Prince Hamlet

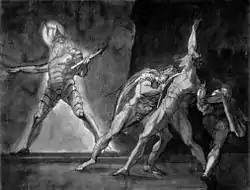
"Marcellus, Horatio, Hamlet, and the Ghost" by Henry Fuseli

It has also been suggested that Hamlet's hesitations may also be rooted in the religious beliefs of Shakespeare's time. The Protestant Reformation had generated debate about the existence of purgatory (where King Hamlet claims he currently resides). The concept of purgatory is a Catholic one, and was frowned on in Protestant England. Hamlet says that he will not kill his uncle because death would send him straight to heaven, while his father (having died without foreknowledge of his death) is in purgatory doing penance for his sins. Hamlet's opportunity to kill his uncle comes just after the uncle has supposedly made his peace with God. Hamlet says that he would much rather take a stab at the murderer while he is frolicking in the "incestuous sheets", or gambling and drinking, so he could be sure of his going straight to hell.